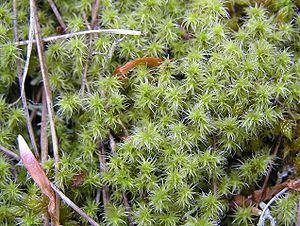
La famille des Hedwigiaceae comprend des mousses de l'ordre des Hedwigiales et de la sous-classe des Bryidae. Cette famille doit son nom à Johannes Hedwig.